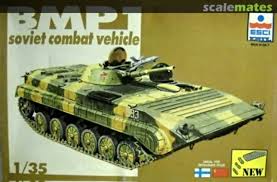
Label: BMP-1